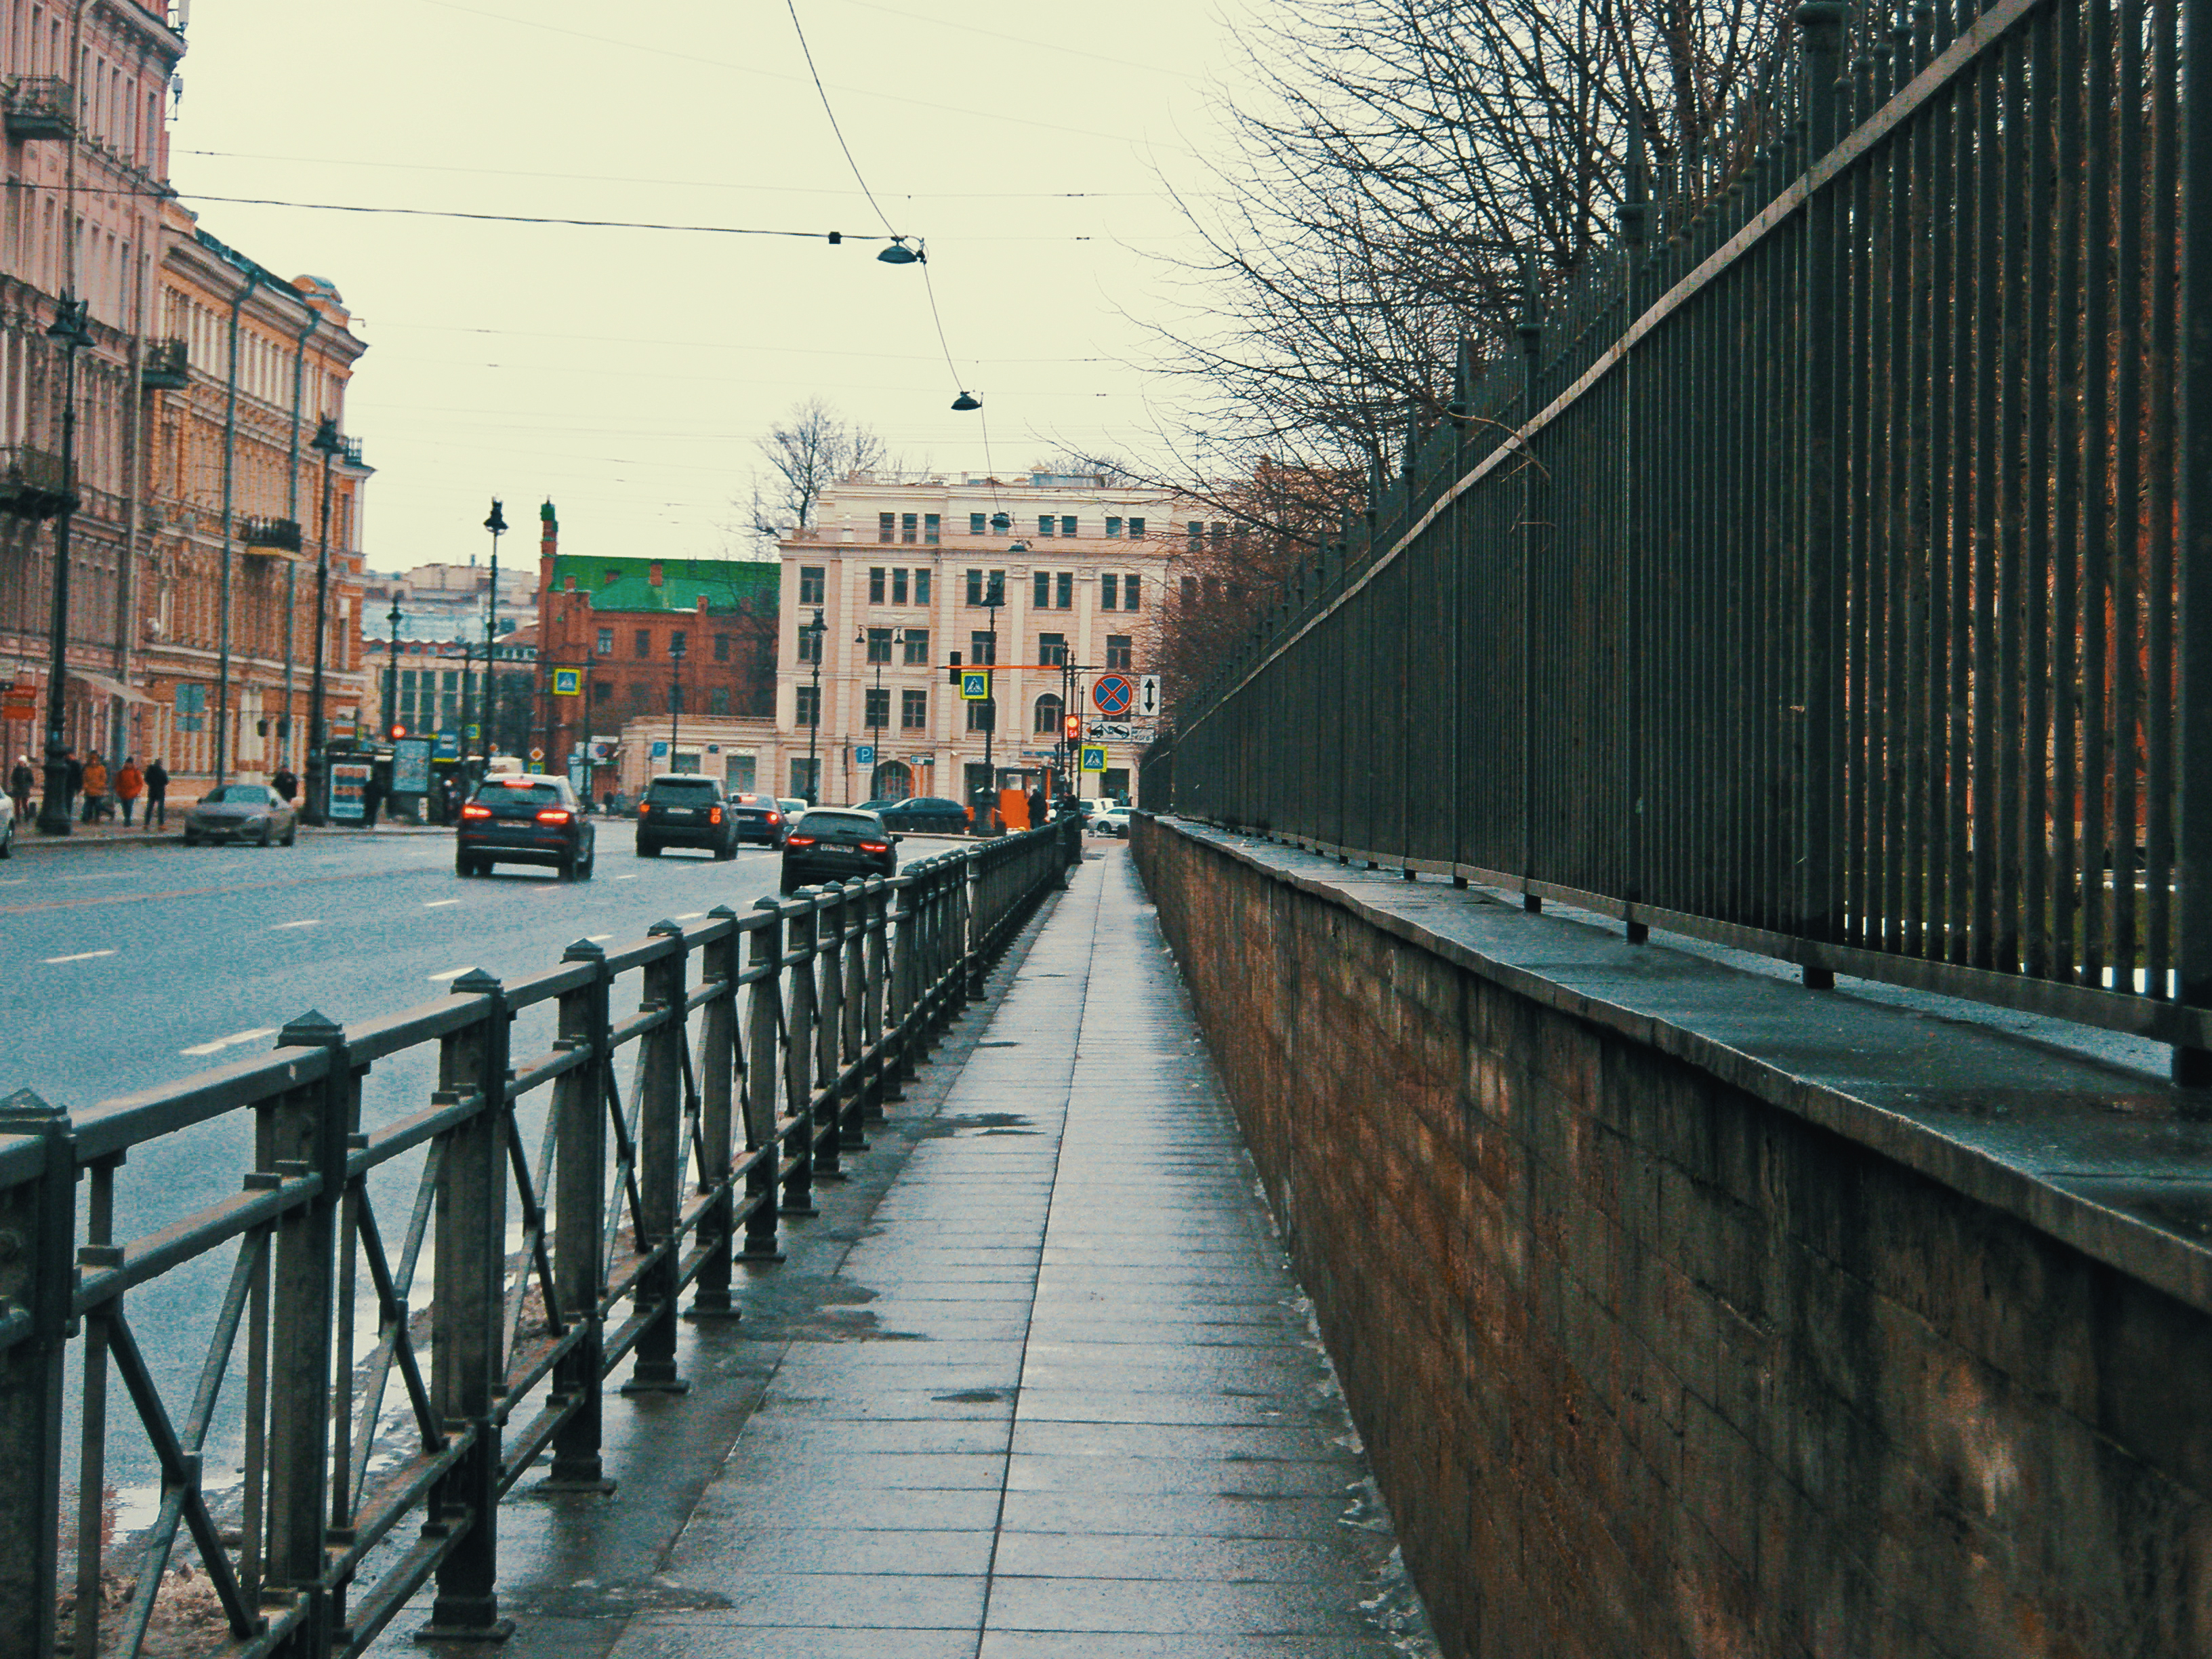
images, sky, building, water, street light, window, road surface, infrastructure, fence, tree, wheel, wood, thoroughfare, sidewalk, public space, road, morning, car, tire, landmark, bridge, city, metropolitan area, waterway, symmetry, asphalt, urban design, facade, pedestrian, metropolis, handrail, metal, winter, reflection, walkway, lane, evening, street, electricity, nonbuilding structure, house, canal, channel, guard rail, light fixture, shadow, mixed use, brick, boardwalk, downtown, cobblestone, transport, electrical supply, freezing, river, fixed link